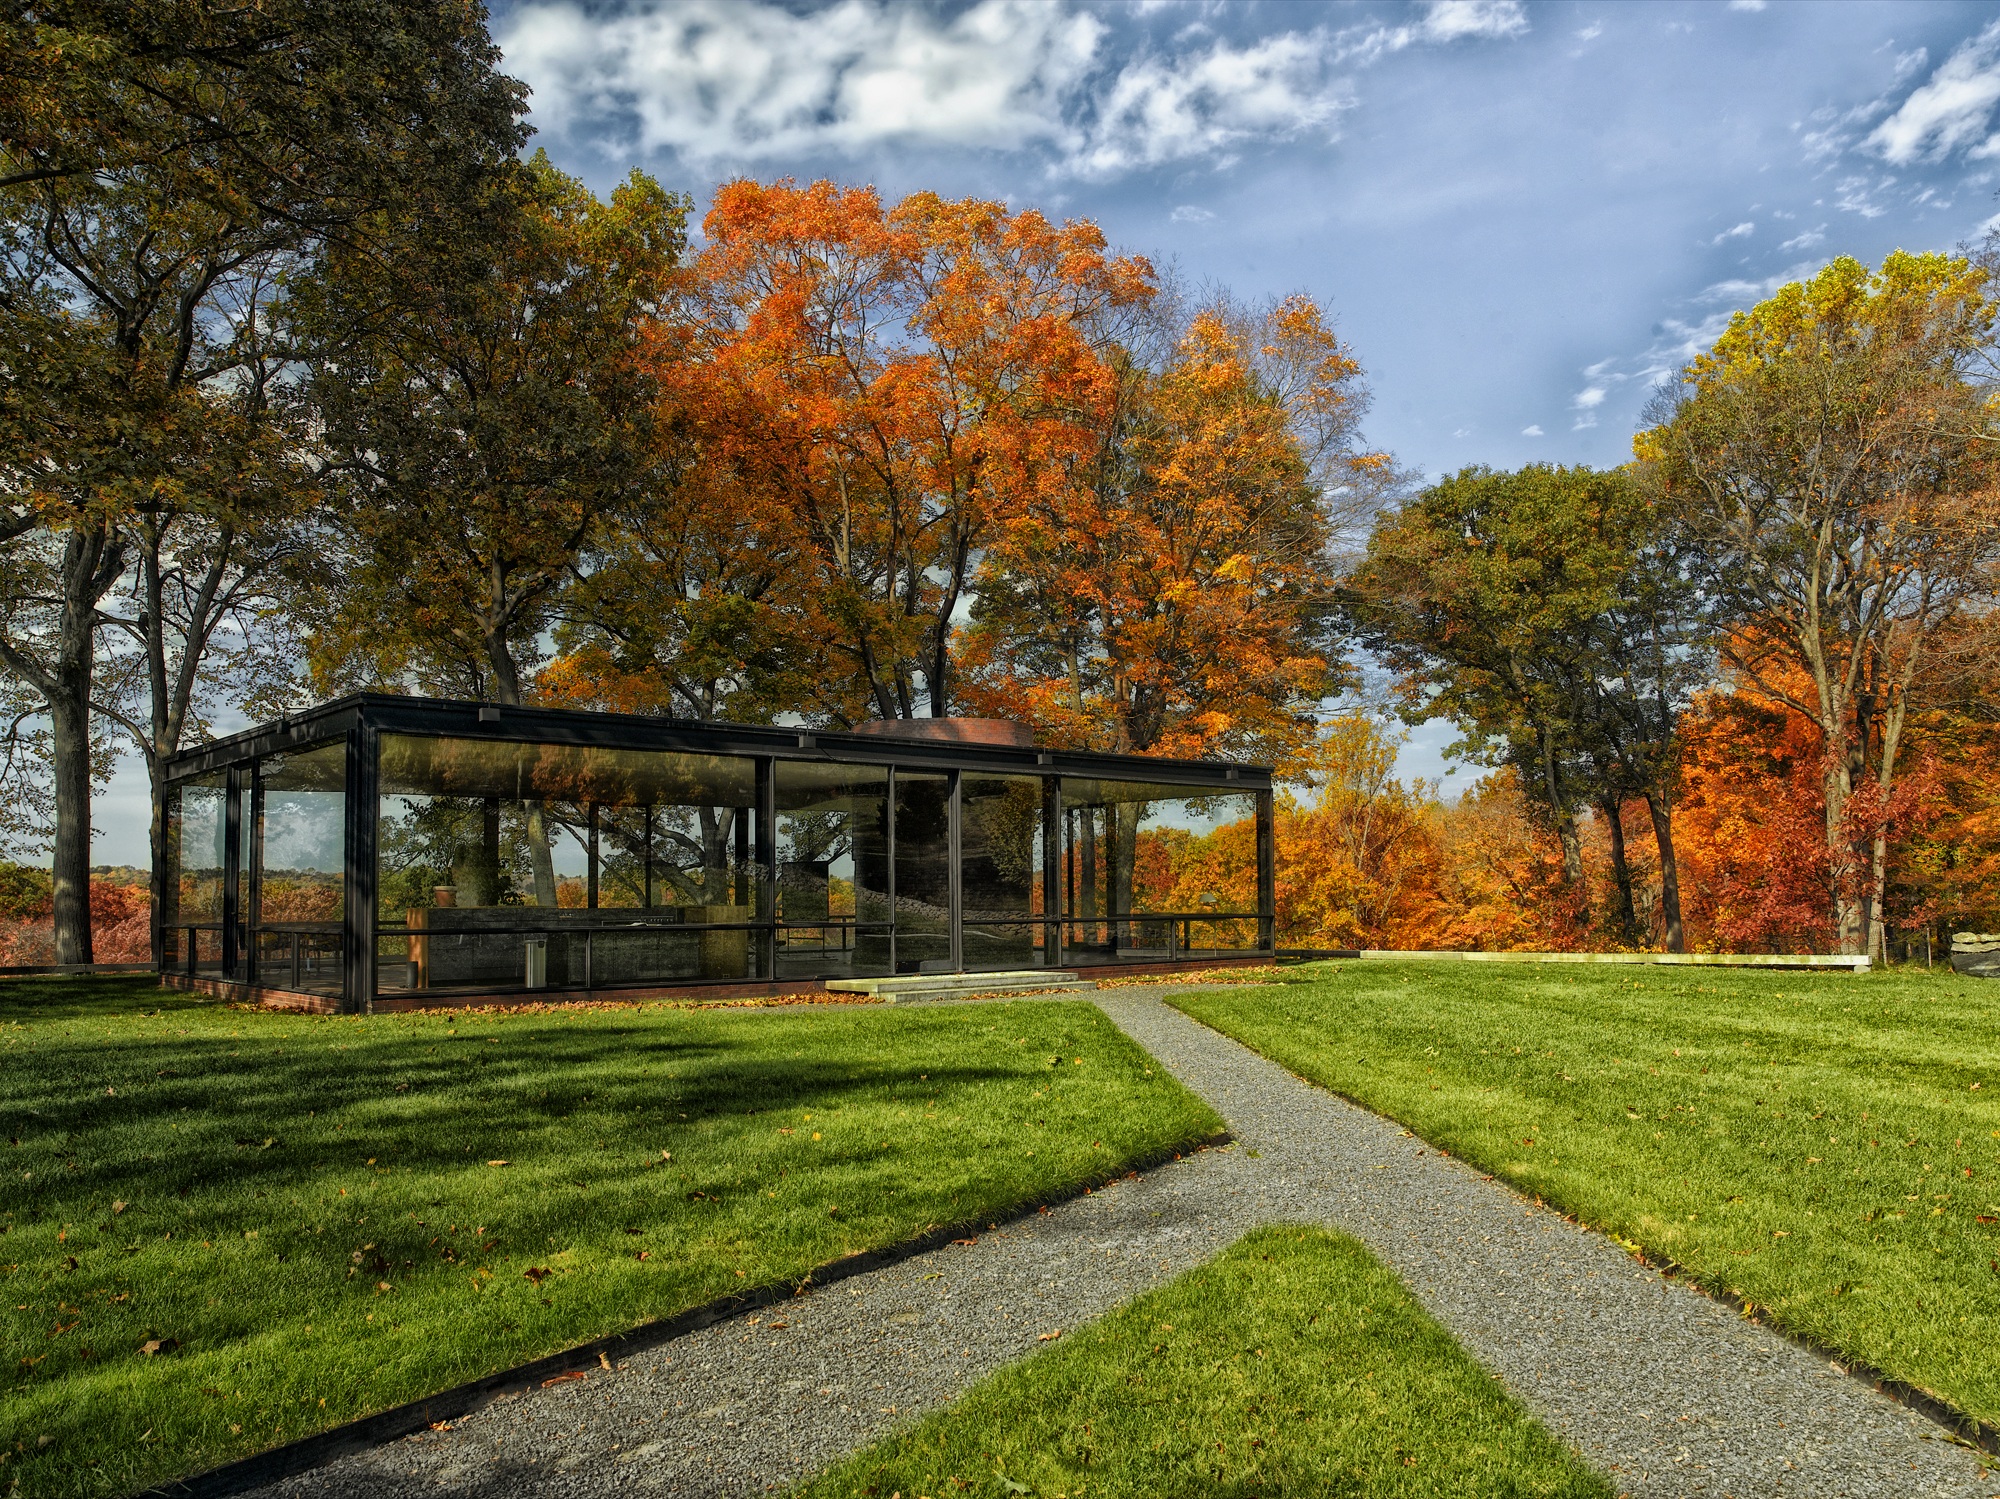
landscape, tree, nature, grass, plant, sky, lawn, leaf, fall, flower, home, suburb, foliage, scenic, autumn, park, backyard, landmark, historic, garden, season, trees, outside, hdr, clouds, shrub, historical, estate, woodland, yard, rural area, residential area, woody plant, philip johnson glass house